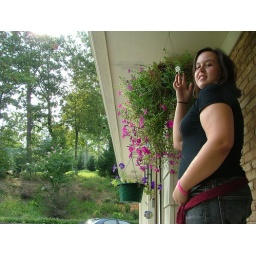
This is the only white flower in this basket.